Jamie Moore (boxer)

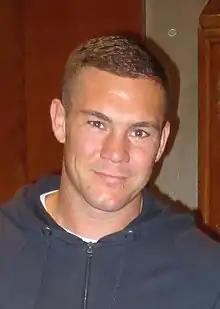
Moore in 2013

Jamie Moore (born 4 November 1978) is a British boxing trainer and former professional boxer who competed from 1999 to 2010. He held the British and Commonwealth super welterweight titles twice between 2003 and 2007, and the European super welterweight title in 2009